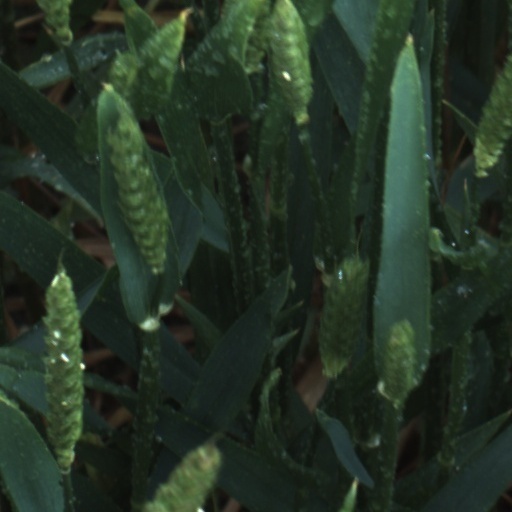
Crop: wheat